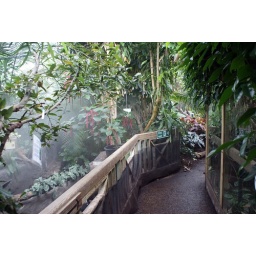
Picture taken at &amp;quot;The Living Rain Forest&amp;quot; near Newbury. Waited ages for clear shot, parents,kids and push chairs everywhere.